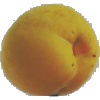
Label: Peach 2